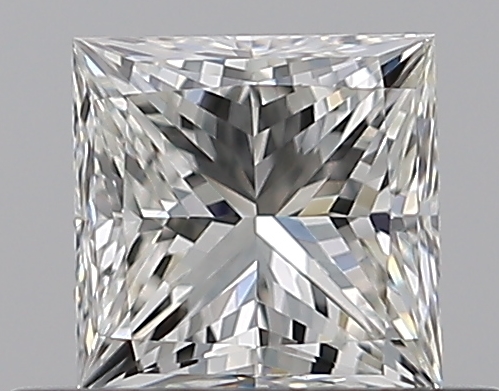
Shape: princess
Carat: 0.5
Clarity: VS2
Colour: I
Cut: VG
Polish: EX
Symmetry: VG
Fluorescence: F
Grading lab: GIA
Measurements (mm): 4.3 x 4.26 x 3.17